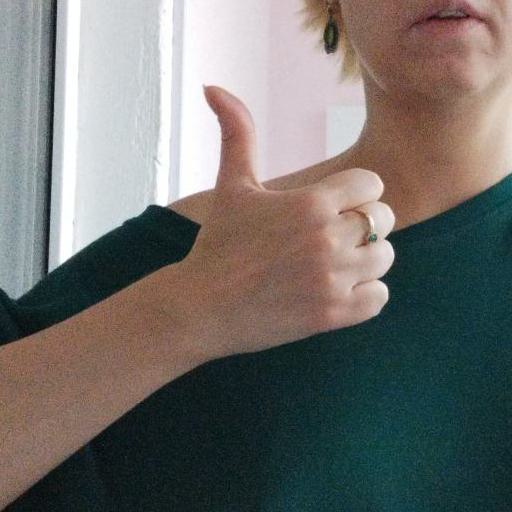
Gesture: like